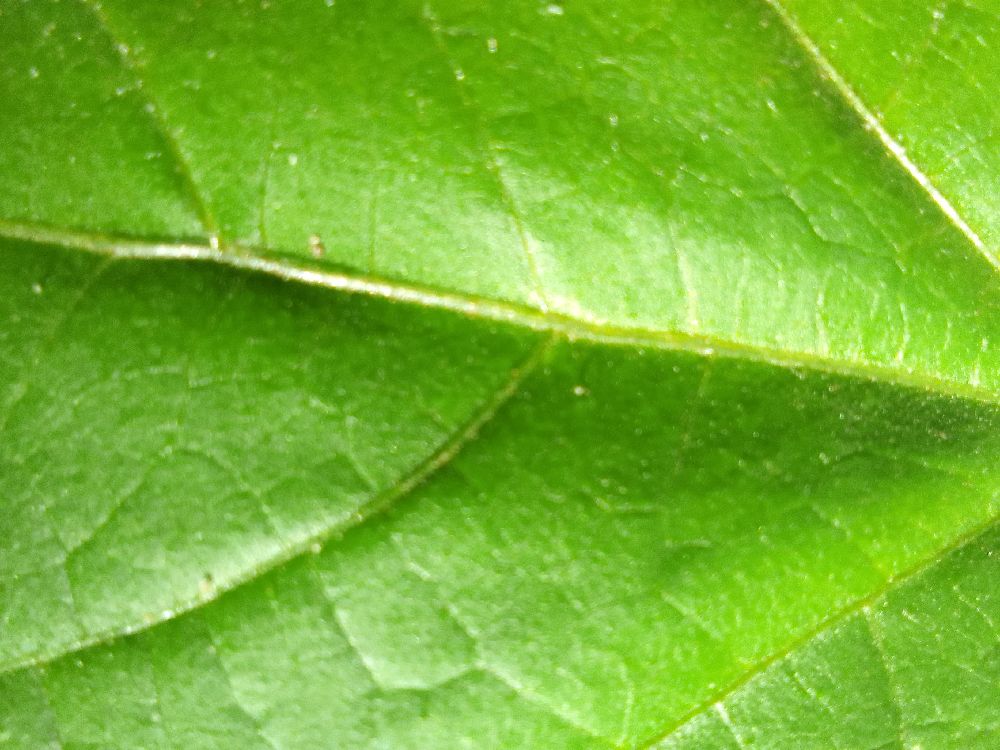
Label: healthy